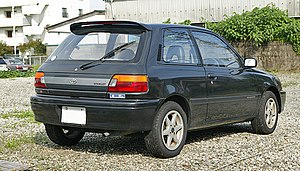
Toyota Starlet / Starlet P8 (1989−1994)
Toyota Starlet 1,3 S
Toyota Starlet var en mellem 1973 og 1999 i flere generationer bygget minibil fra Toyota Motor.